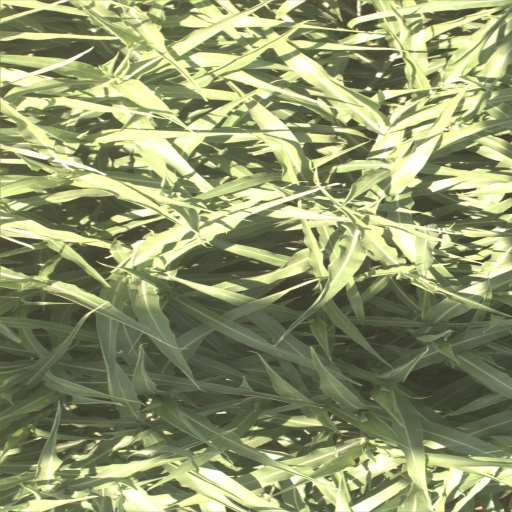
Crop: sorghum